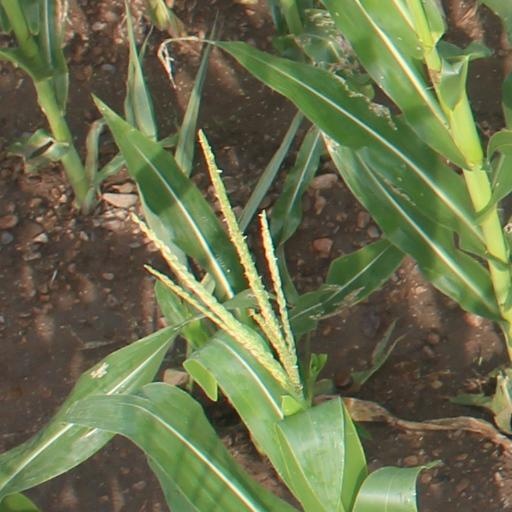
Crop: maize; corn